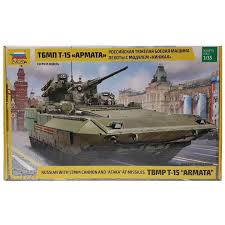
Label: BMP-T15